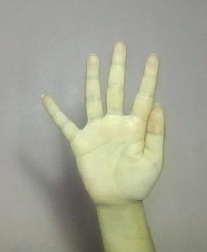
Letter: sheen